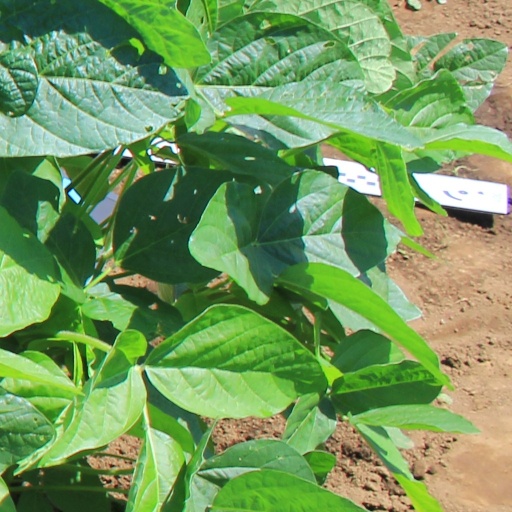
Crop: soybean